Ichneutica dione

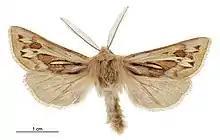

"I. dione" was first described by George Hudson in his book "New Zealand moths and butterflies (Macro-lepidoptera)." Hudson used a specimen collected by C. W. Palmer on Mount Arthur at an altitude of around 1350m. The holotype specimen is held at Te Papa Tongarewa. Hudson went on to illustrate and discuss this species in 1928. In 1988 Dugdale confirmed this species belonged in the "Ichneutica" genus. Robert J. B. Hoare, while undertaking a major review of New Zealand noctuids, inspected the holotype specimen of this species and confirmed its placement within the genus "Ichneutica". In that review Hoare also synonymised "I. lindsayi" into "I. dione". Hoare based this decision on the similarity of the dissected holotype specimen of "I. lindsayi" to "I. dione," as well as the wing pattern of "I. lindsayi" being found both in the species "I. dione" and "I. ceraunias".